Bradley Zimmer

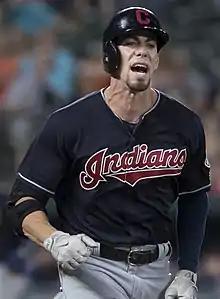
Zimmer with the Indians in 2017

Zimmer began 2018 as Cleveland's starting center fielder. However, after batting .226 with a 42% strikeout rate in early June, he was optioned to Triple-A Columbus. After playing in eight games for Columbus, Zimmer injured his right shoulder. He had an anti-inflammatory shot and was shut down for four-to-six weeks in late June. On July 21, 2018, Zimmer underwent right shoulder surgery to repair a torn labrum, and was out for the rest of the year. Recovery time required 8–12 months. In 2019, Zimmer appeared in only 13 at bats.